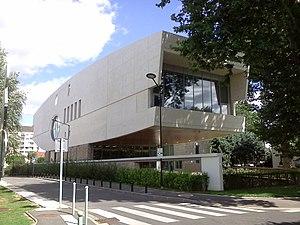
Champigny-sur-Marne est une commune d'Île-de-France, située dans le Val-de-Marne, au sein de la banlieue sud-est de Paris, bordée de deux côtés par la Marne.